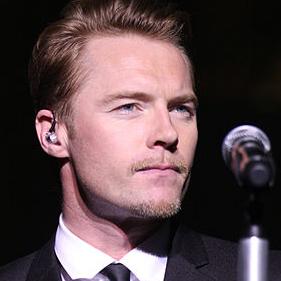
Age: 34